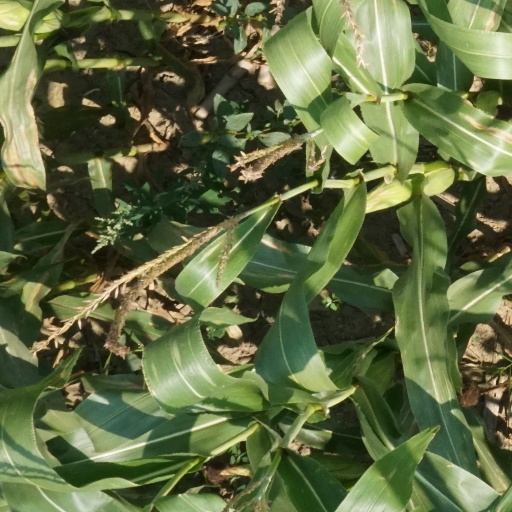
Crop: maize; corn